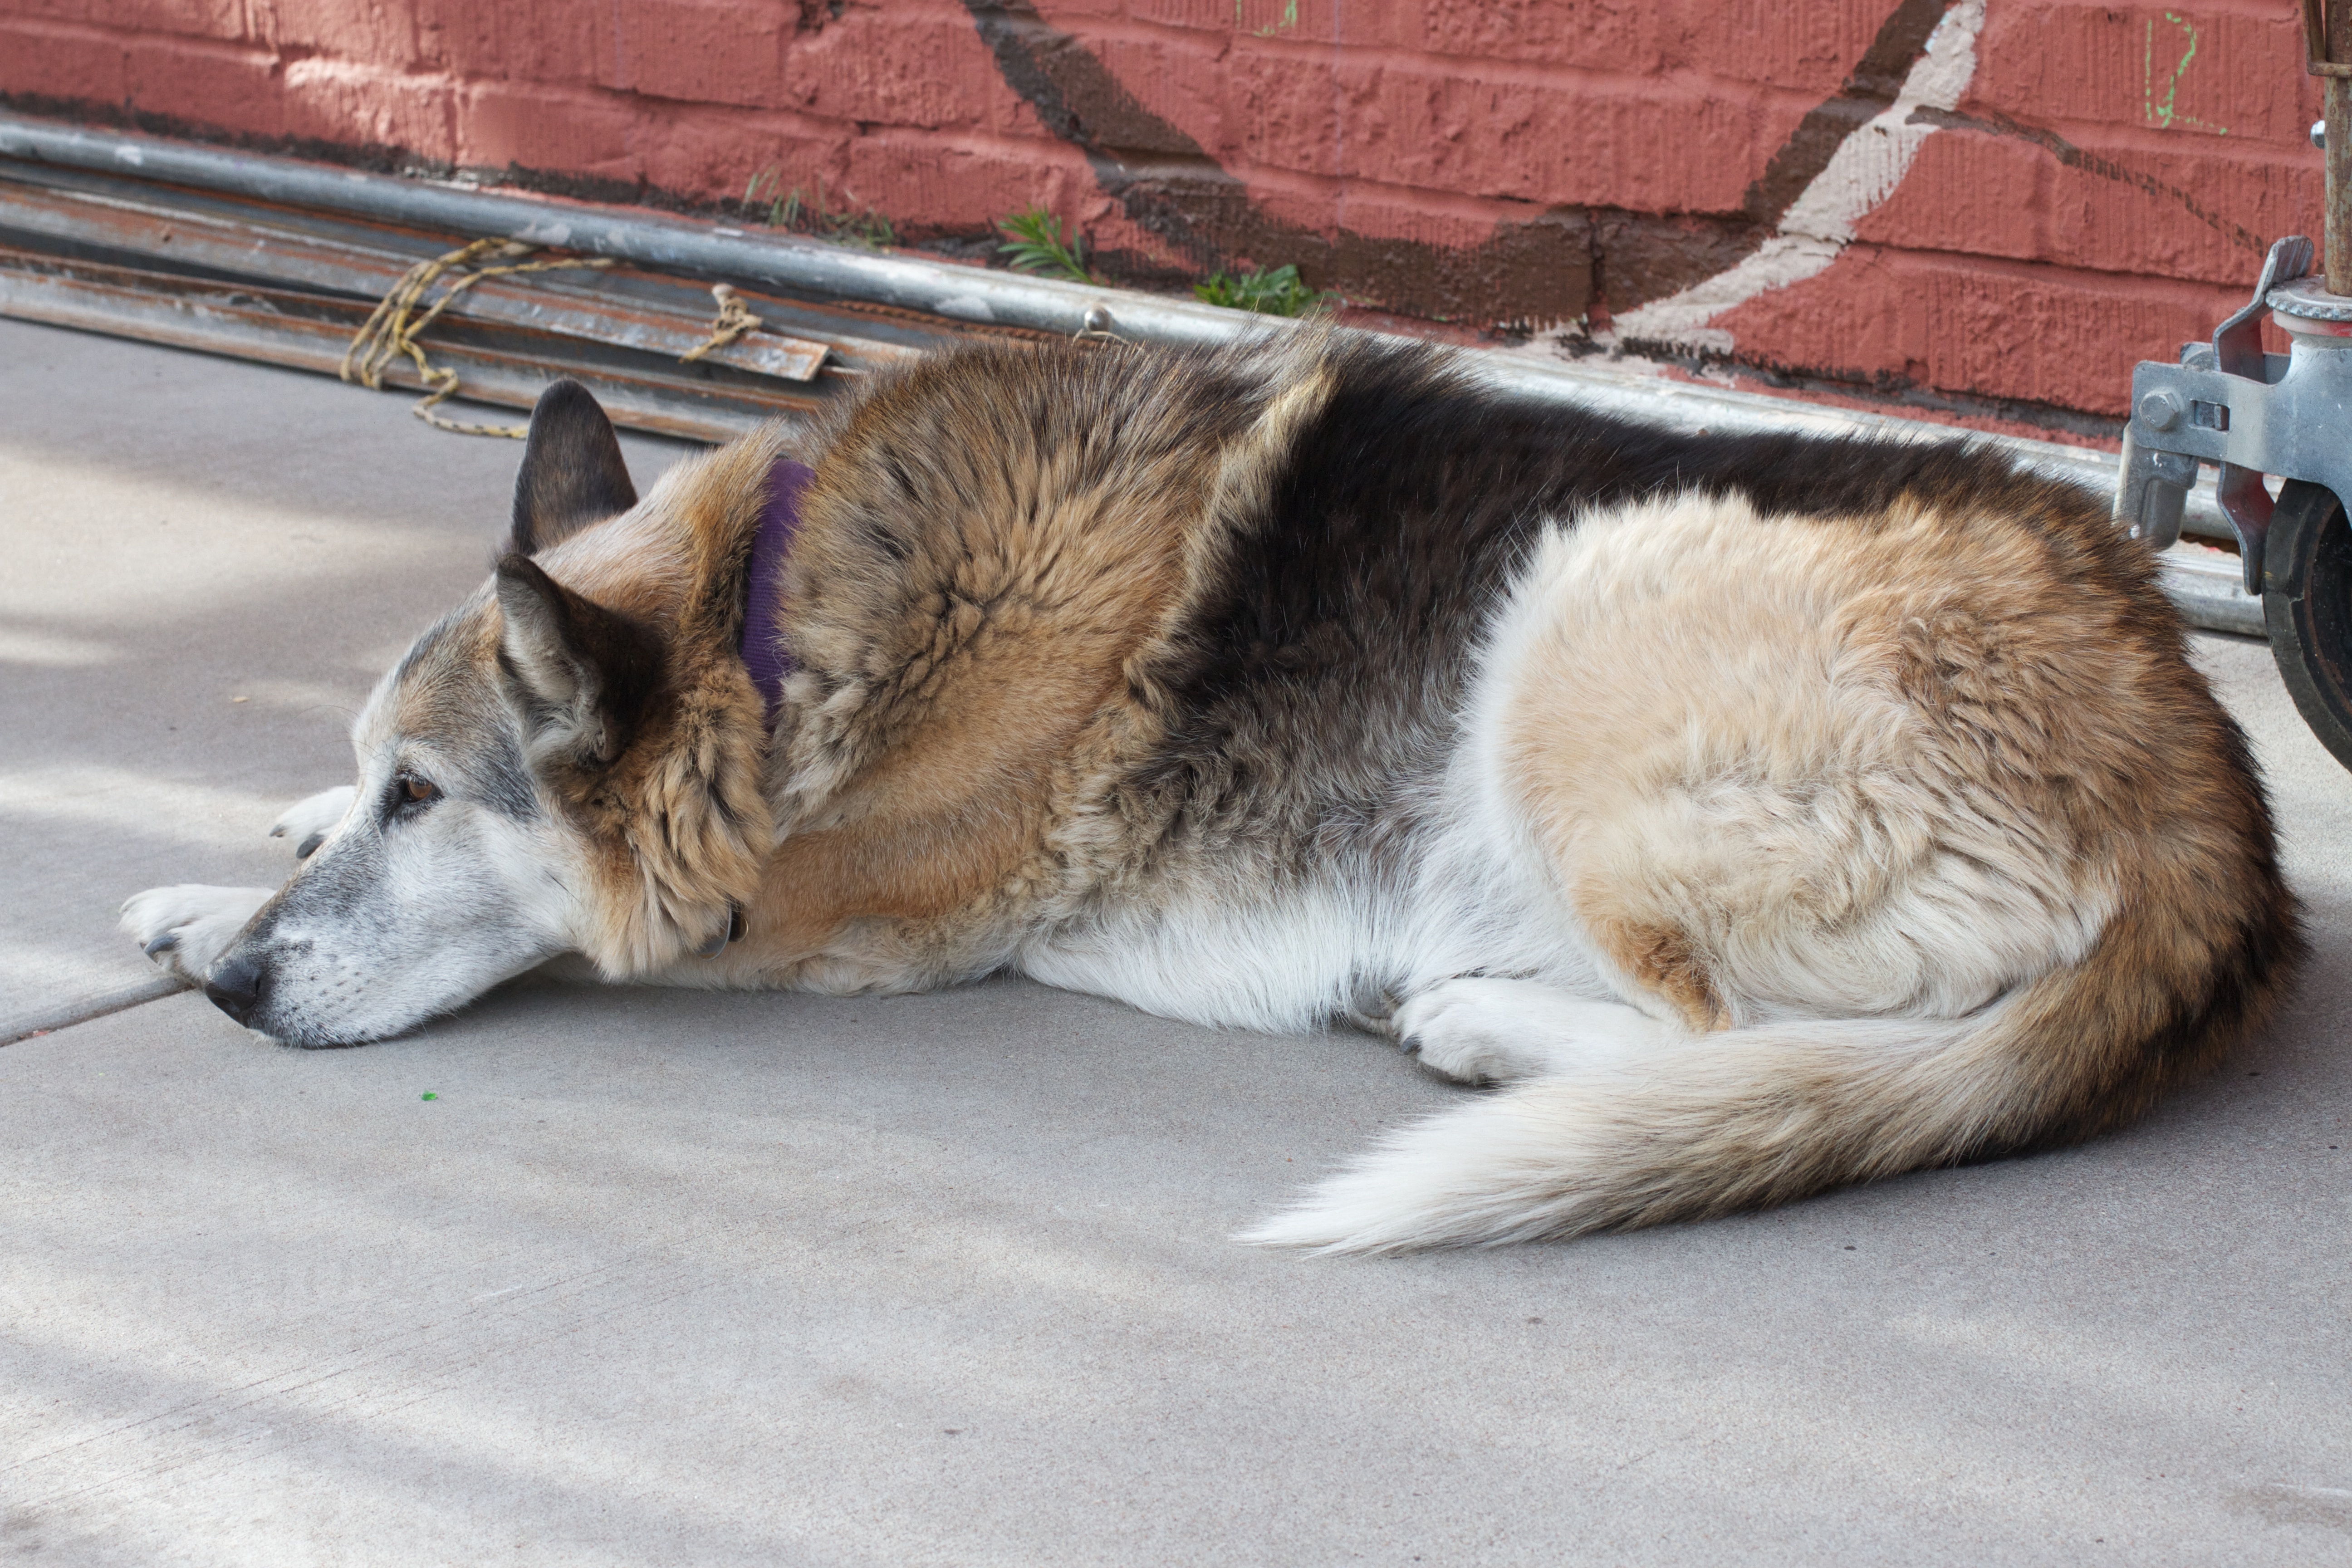
dog, mammal, vertebrate, raildog, siberian husky, alaskan malamute, shikoku, street dog, dog like mammal, saarloos wolfdog, wolfdog, czechoslovakian wolfdog, dog breed group, greenland dog, east siberian laika, west siberian laika, dog crossbreeds